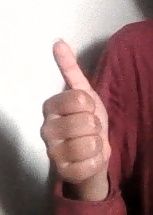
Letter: aleff